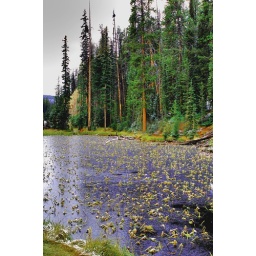
Shot of lake and trees in Montana.